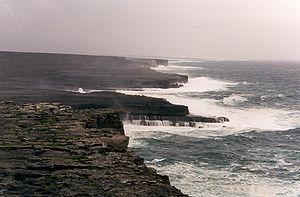
John Martin Feeney, dit John Ford [ˈd͡ʒɑn fɔɹd], est un réalisateur américain, également producteur, né le 1ᵉʳ février 1894 à Cape Elizabeth près de Portland et mort le 31 août 1973 à Palm Desert.
L'Armada espagnole en Irlande fait référence au débarquement sur la côte irlandaise, en septembre 1588, d'une grande partie de la flotte des 130 bateaux, connu sous le nom d'Invincible armada, envoyée par Philippe II pour envahir l'Angleterre élisabéthaine. Jusqu'à 24 navires de l'Armada font naufrage sur la côte rocheuse couvrant 500 km, à partir d'Antrim, jusqu'au nord du Kerry dans le sud. Beaucoup de survivants des multiples épaves sont mis à mort, et beaucoup rejoignent l'Écosse par la mer. On estime que 5 000 membres de la flotte périssent en Irlande.